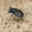
Label: beetle